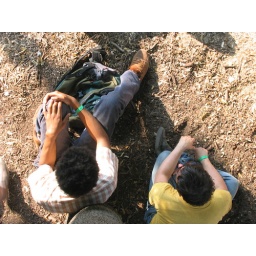
Some random guys leaning against the tree I was sitting in.